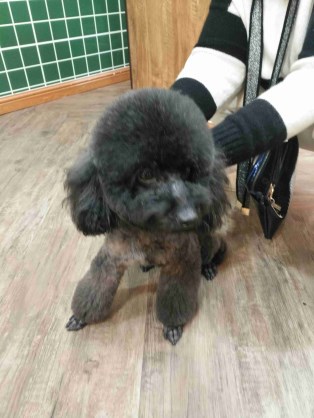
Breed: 7449-n000128-teddy